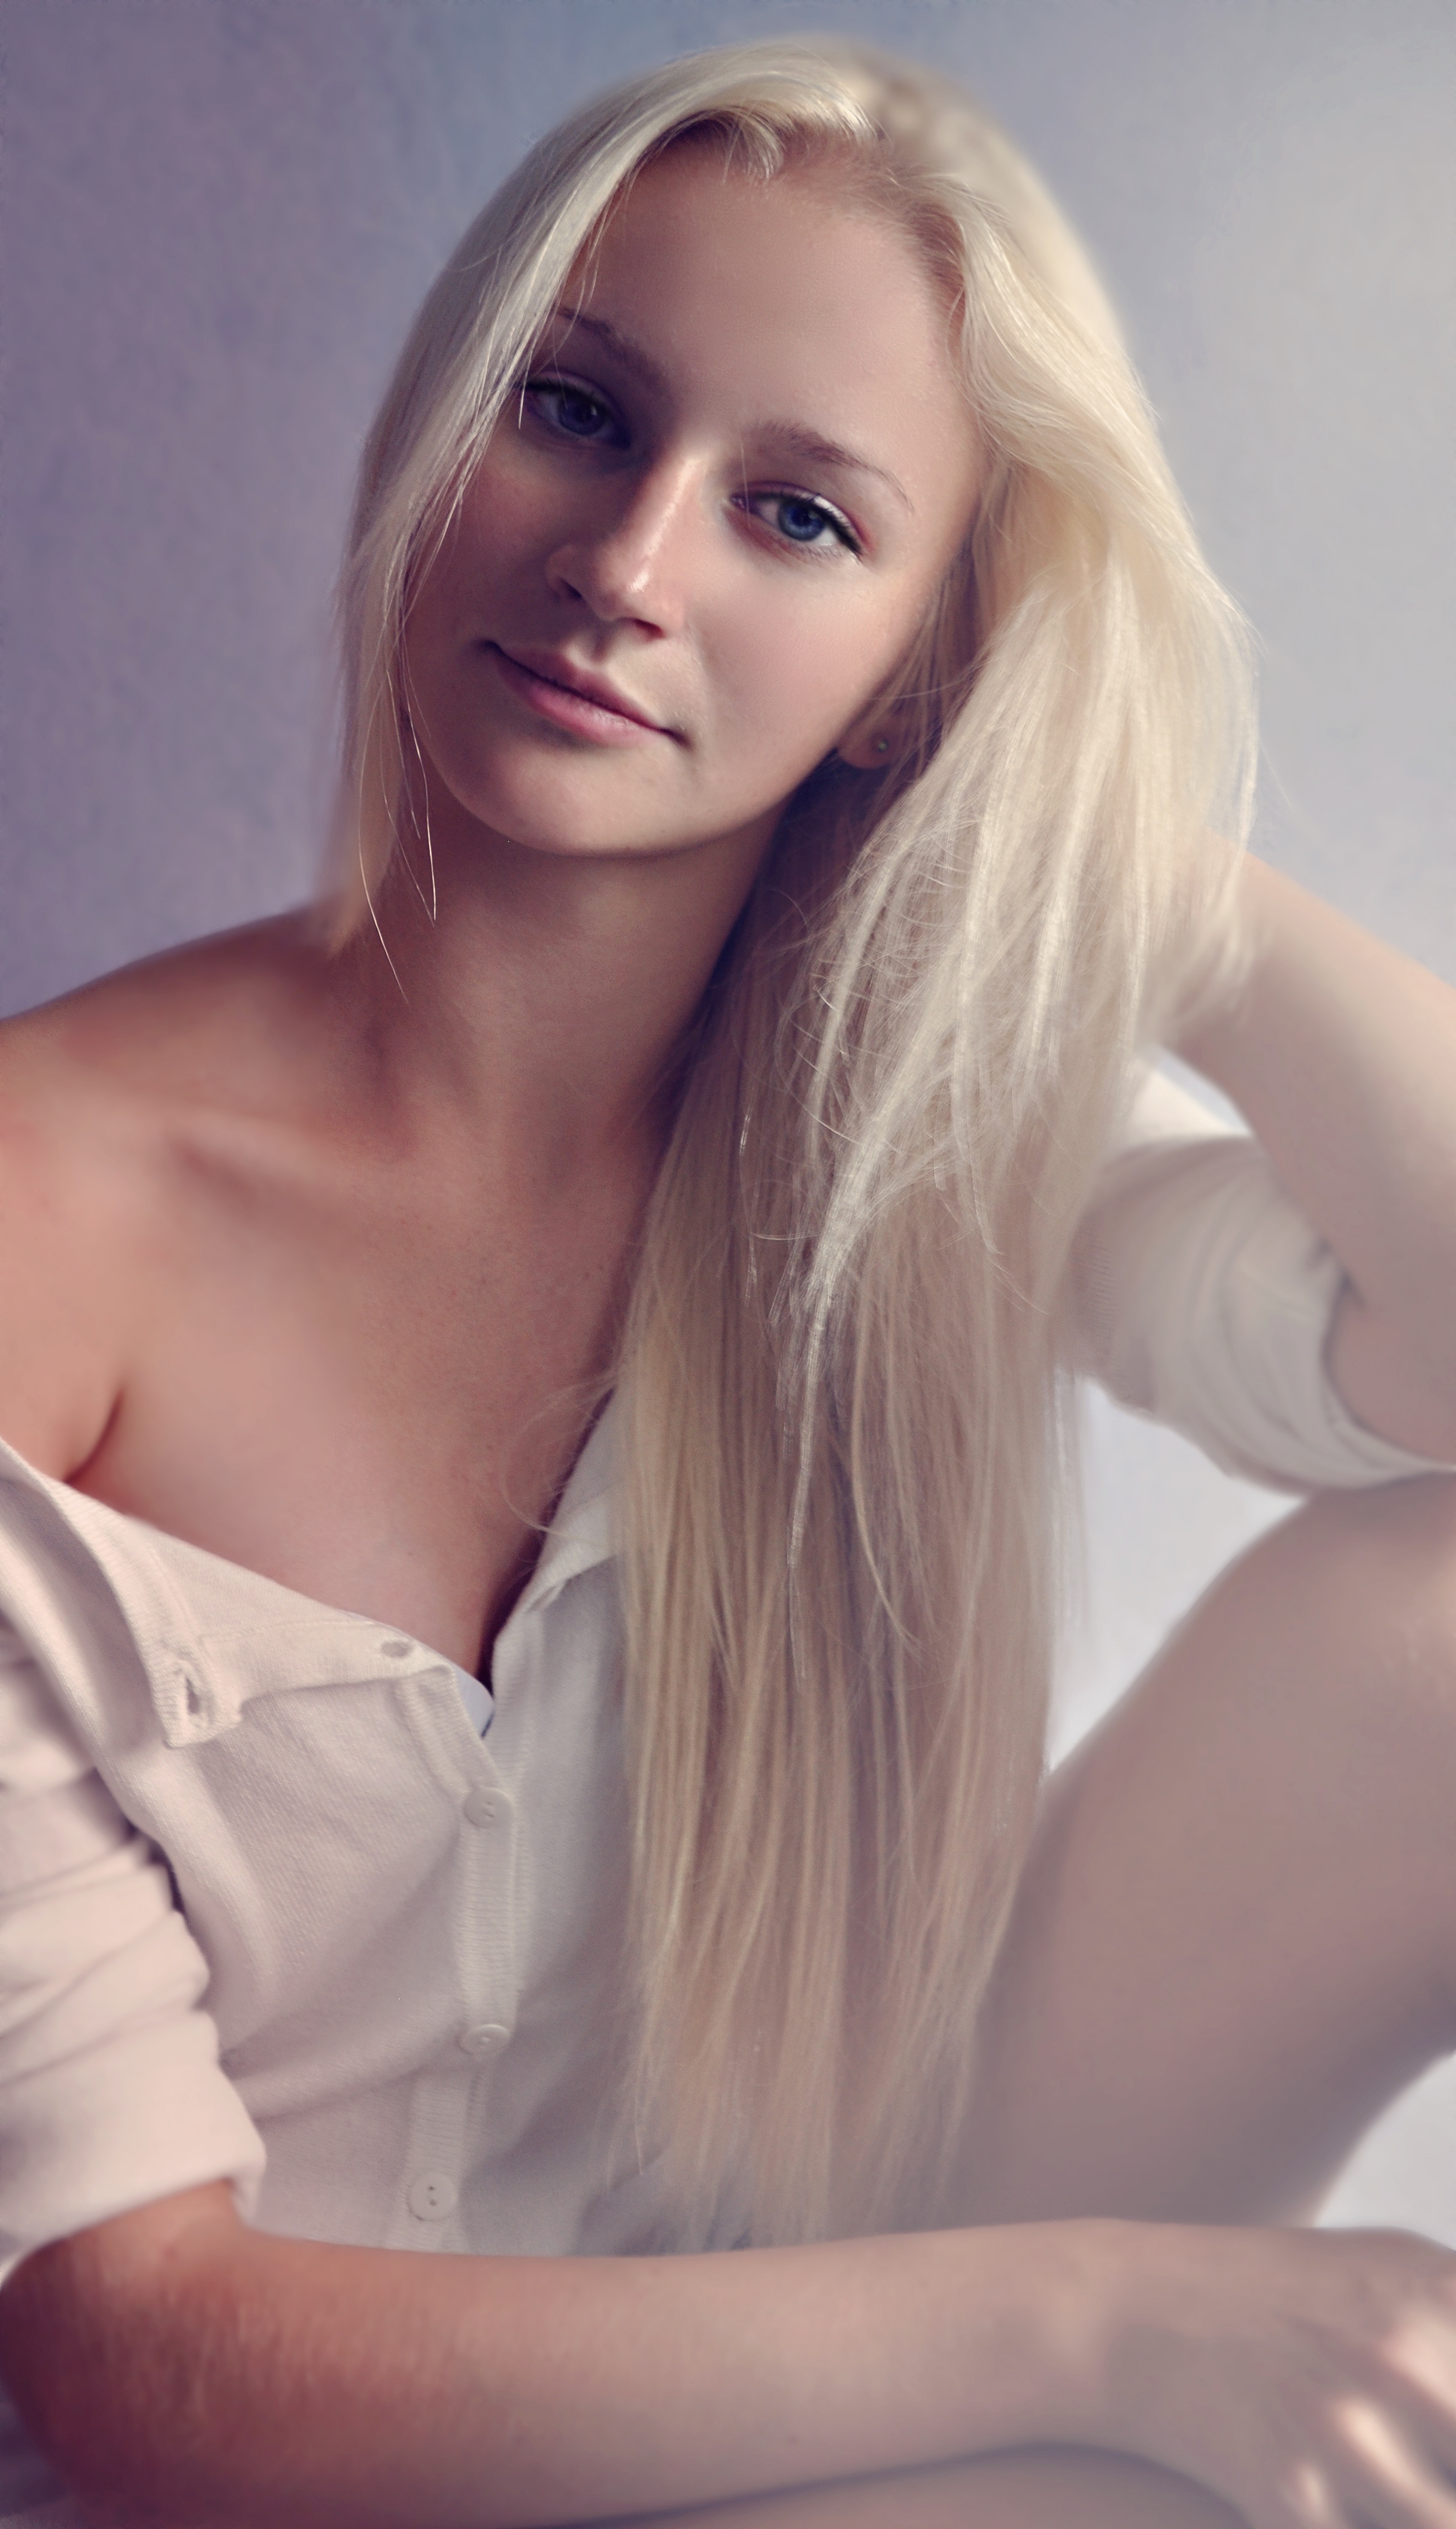
person, girl, hair, photography, portrait, model, young, lady, blonde, hairstyle, long hair, black hair, face, skin, beauty, blond, erotic, photo shoot, brown hair, portrait photography, art model, supermodel, human hair color, gravure idol